HMS Indomitable (1907)

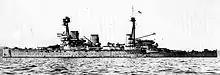
"Indomitable" in 1918. Note the aircraft carried on the midships turrets.

The loss of three battlecruisers at Jutland (the others were and ) led to the force being reorganised into two squadrons, with "Inflexible" and "Indomitable" in the 2nd BCS. However, after Jutland there was little significant naval activity for the "Invincible"s, other than routine patrolling, thanks to the Kaiser's order that his ships should not be allowed to go to sea unless assured of victory. She was refitted in August 1916, where she received additional armour over her magazine and turret roofs. "Indomitable" was fitted with two flying off ramps fitted above her midships turrets in early 1918.